Charles Gossage Grey

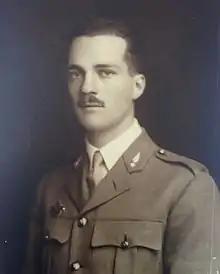
Captain Charles Gossage Grey, 1918

Captain Charles Gossage Grey (June 20, 1894 – March 6, 1987) was an American World War I flying ace credited with five aerial victories. He remained in France after World War I. During World War II, he joined the Office of Strategic Services and served with the French Resistance. He continued in U. S. civil service until his retirement in 1961.